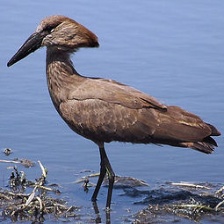
Species: HAMERKOP
Scientific name: SCOPUS UMBRETTA